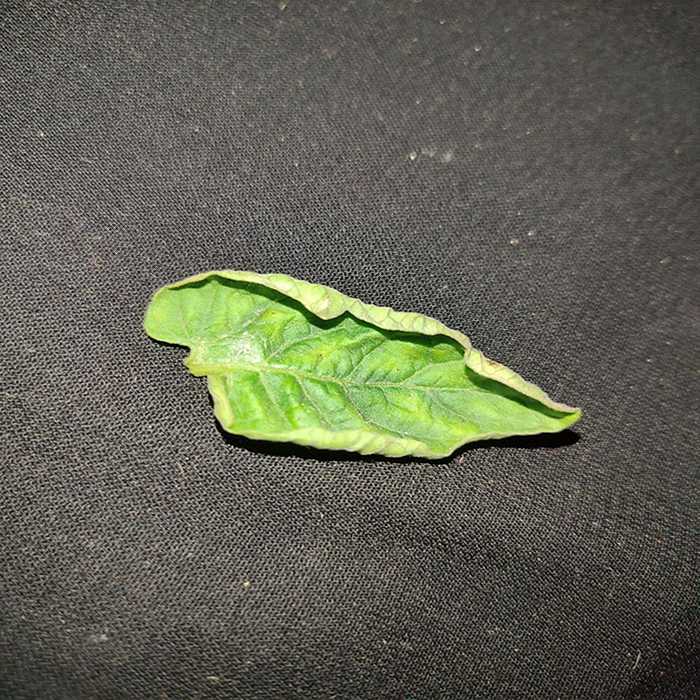
Plant: Tomato
Label: Tomato leaf curl virus